List of Bowling Green State University buildings

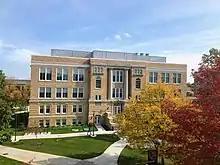
Moseley Hall

Built in 1916 as Science Hall, it was the main science building on campus until 1966. The first floor originally had space for cattle. Afterwards the building housed a variety of offices and the Moseley Museum. In the 1930s the pond behind the building was used by seniors to haze freshmen by dunking them in the water if they were unable to sing the school song. The building was renovated to become an interdisciplinary science center. The renovations earned the building an LEED gold certification.